Fireboat Tiburon

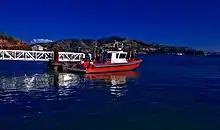
Fireboat Tiburon in 2007.

The Fireboat Tiburon is a modern fireboat acquired by Tiburon, California's fire department in 2006.